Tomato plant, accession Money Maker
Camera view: horizontal (90 deg, fisheye); turntable rotation: 90 degrees
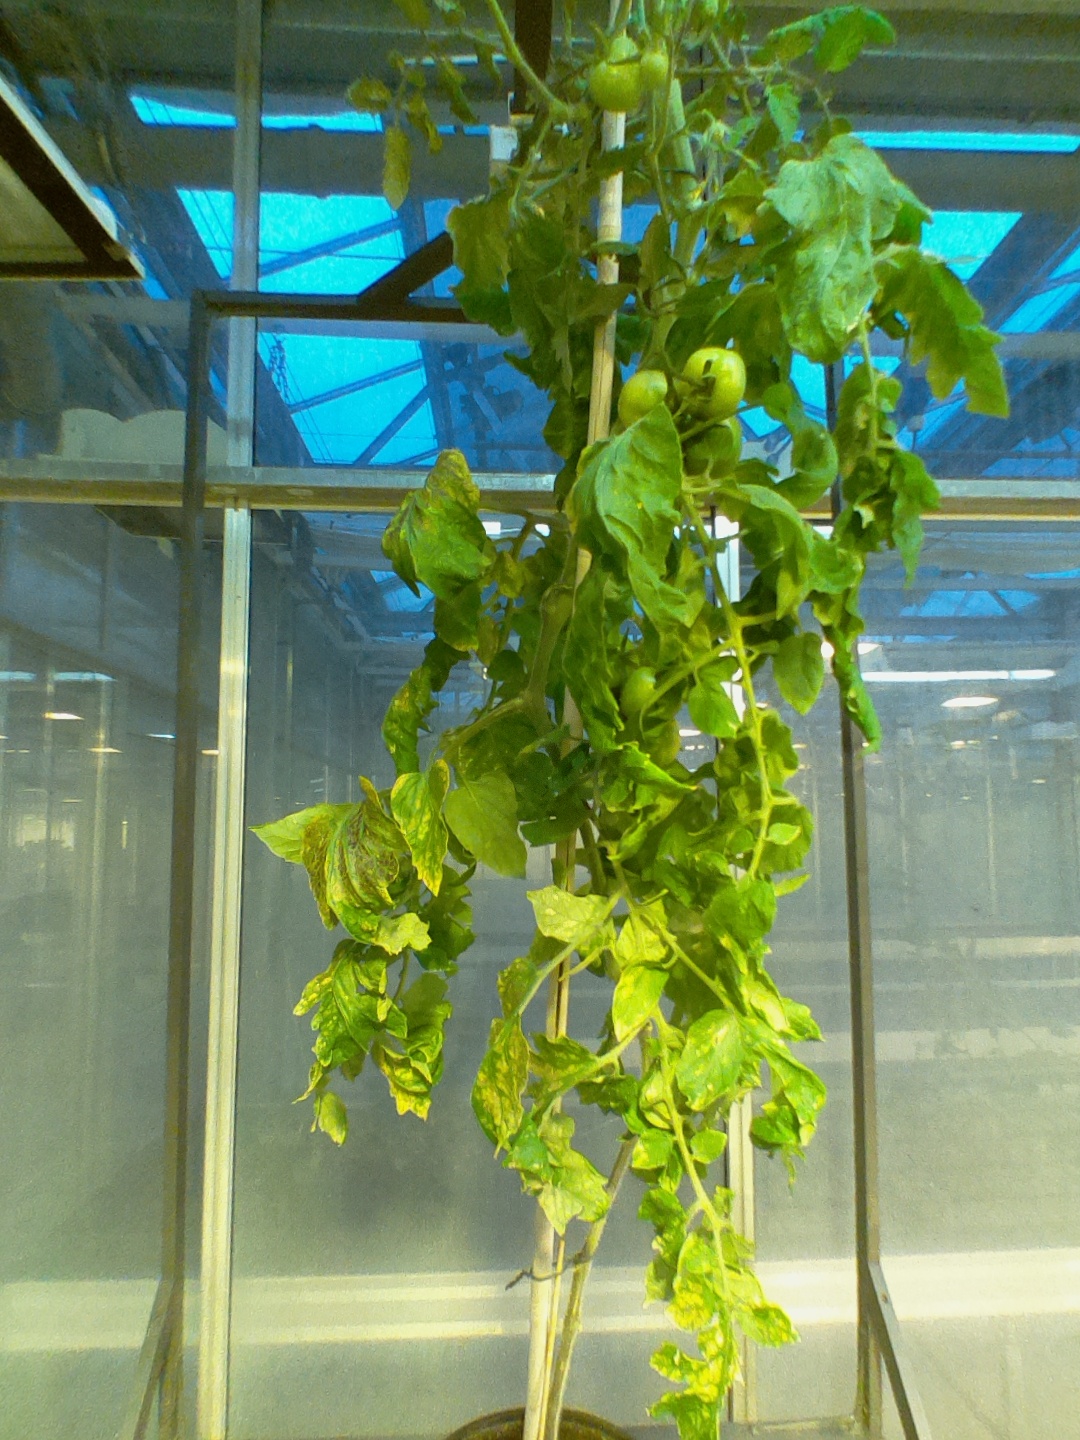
BBCH growth stage 77: 70%-80% of final fruit size